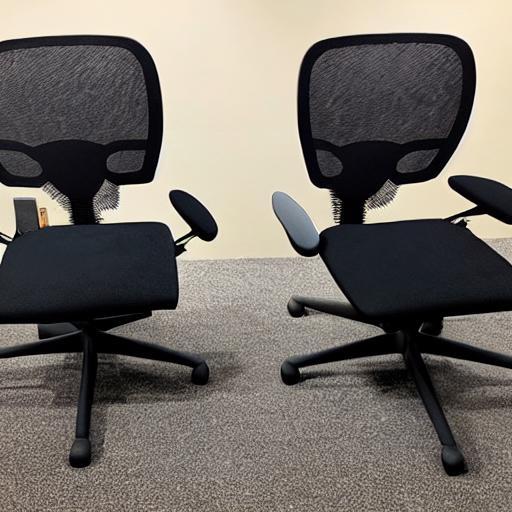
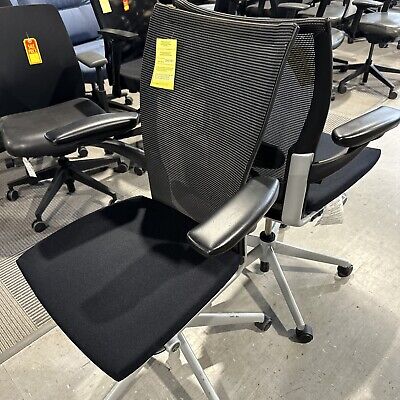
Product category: items_chair
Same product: no